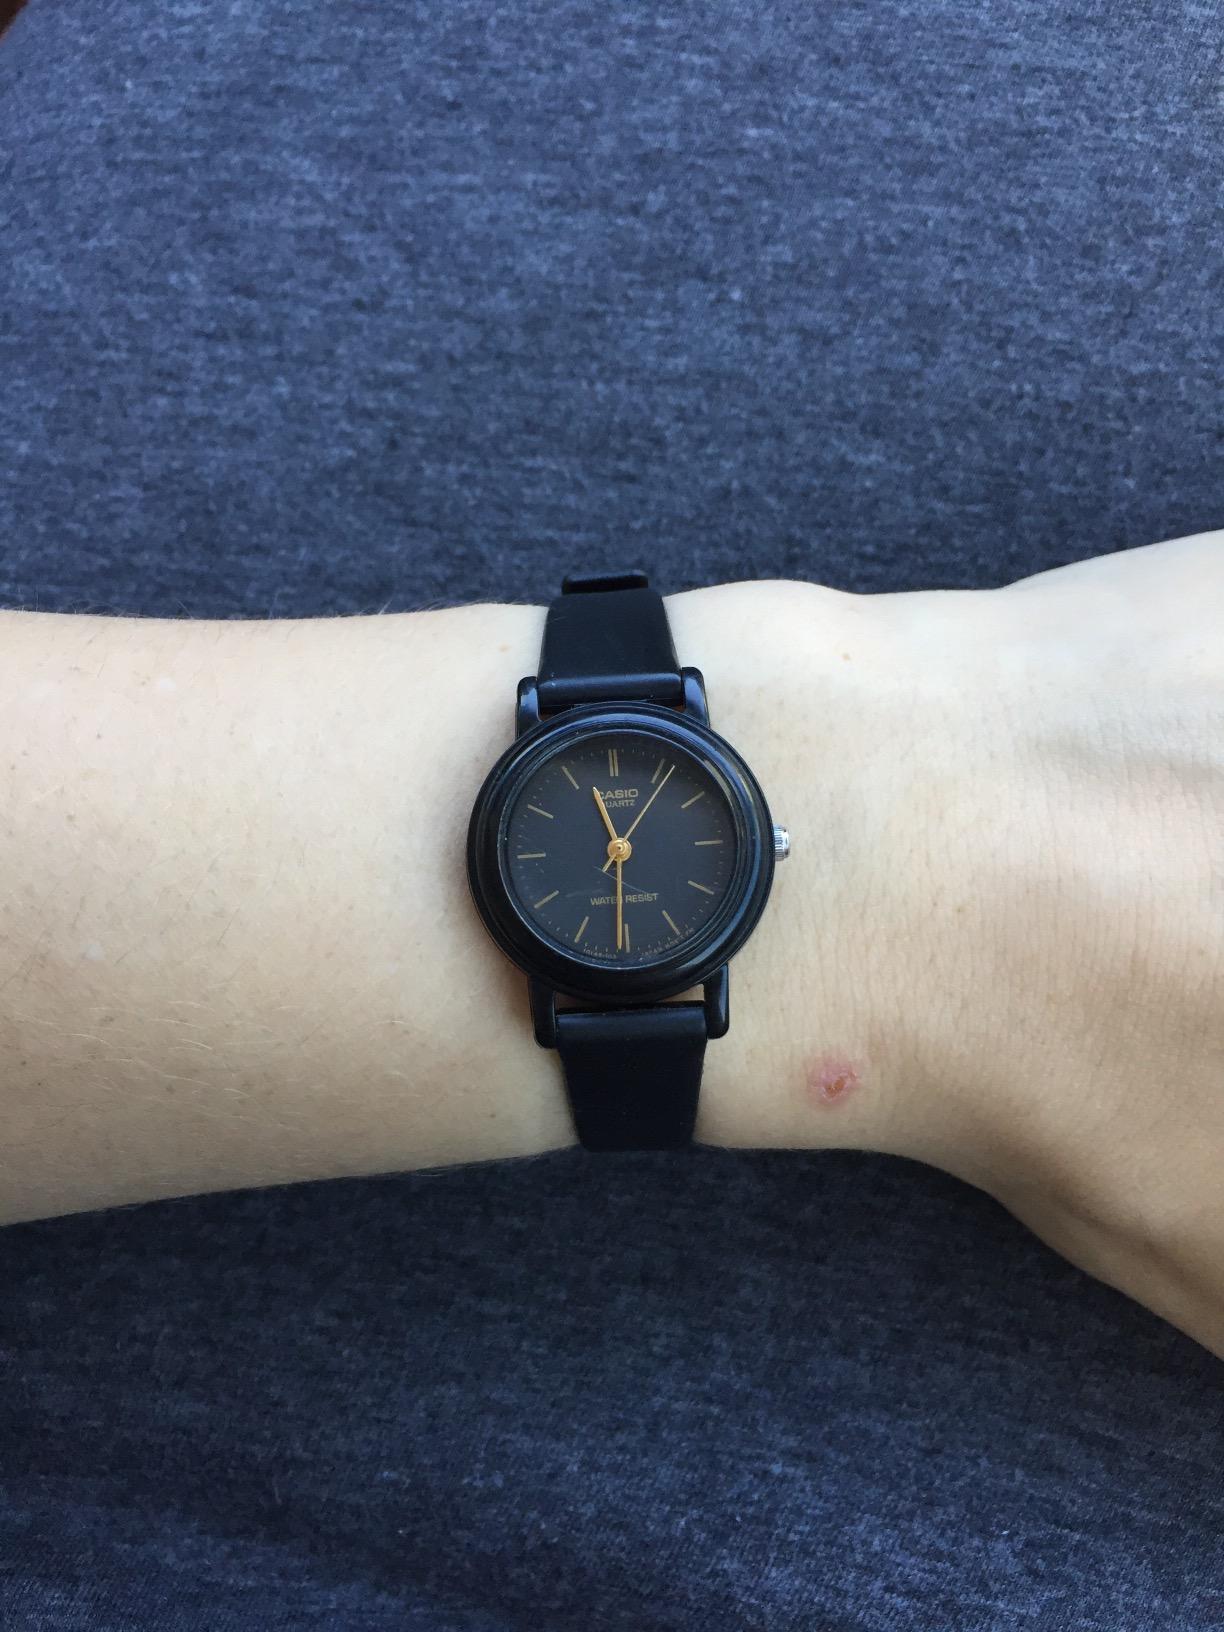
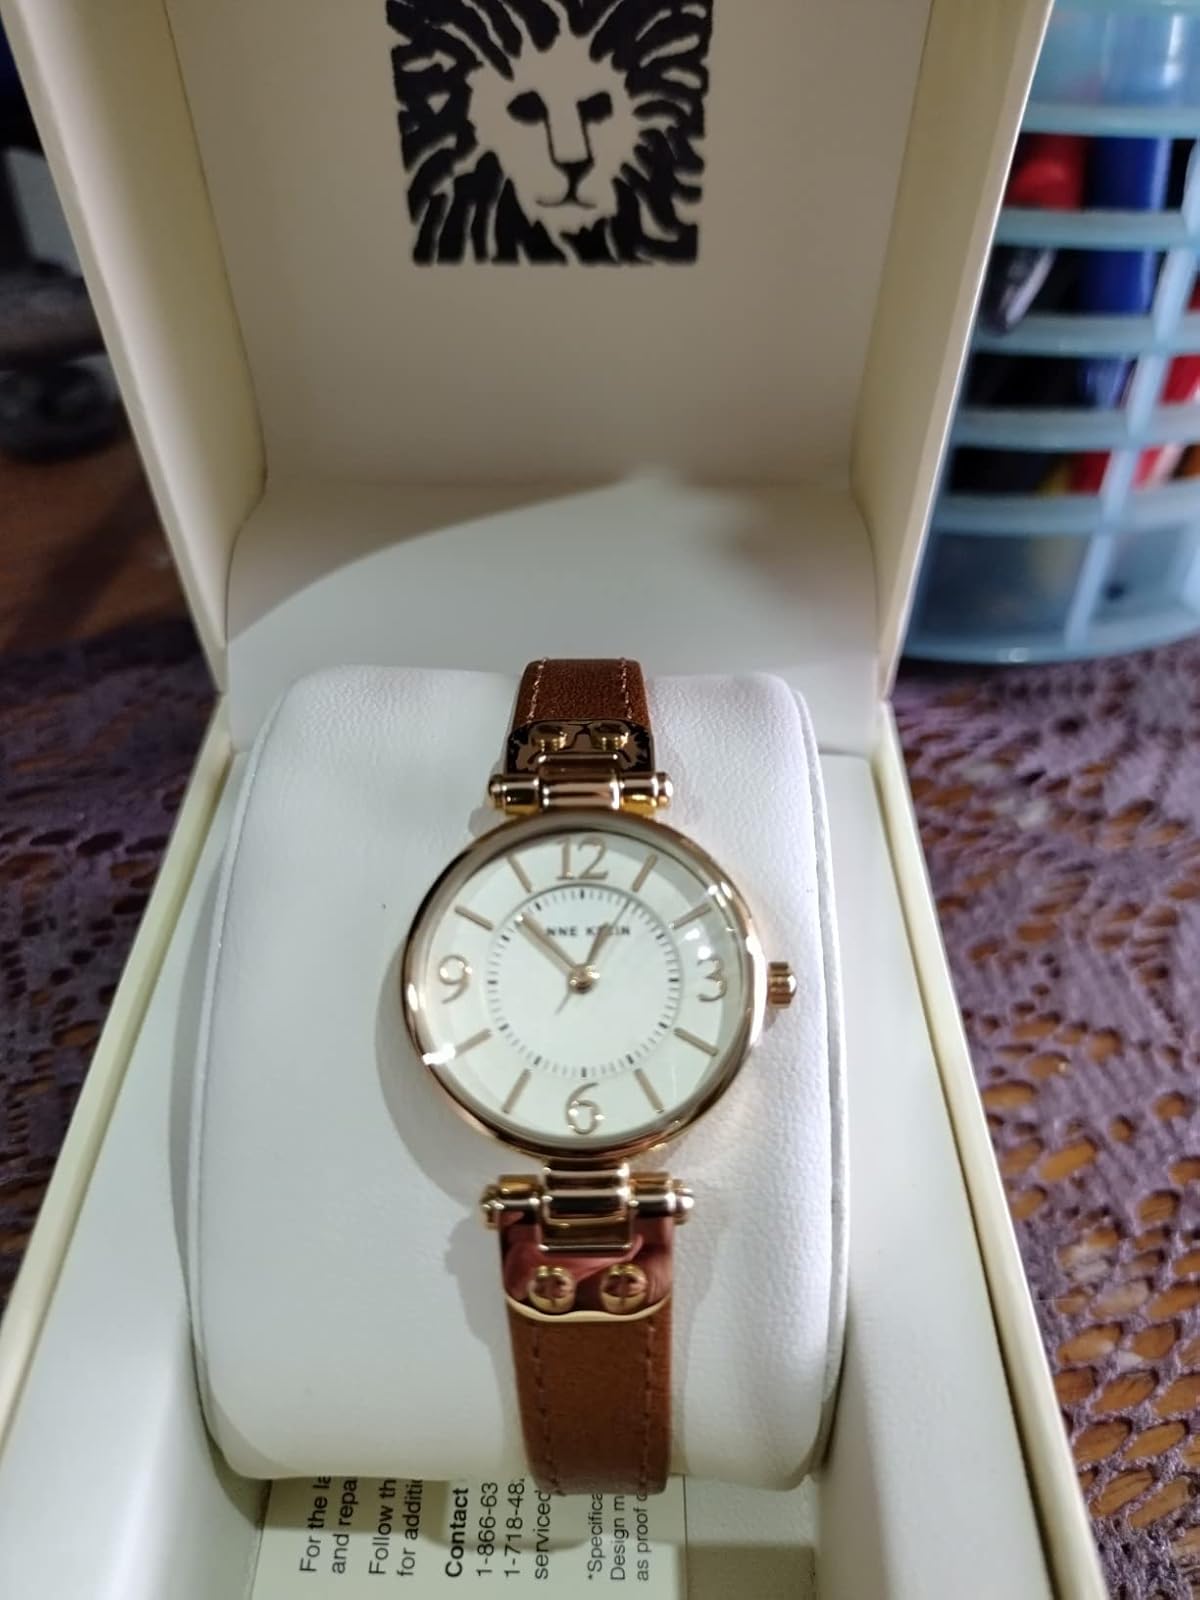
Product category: accessories_watch
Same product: no